Queensland Police Service

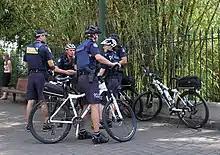
Officers patrolling on bicycles

Between 1991 and 2013 there were eight geographic regions (Far Northern, Northern, Central, North Coast, Metropolitan North, Metropolitan South, Southern, and South Eastern), three commands (State Crime Operations, Operations Support, and Ethical Standards), and four divisions (Human Resources, Finance, Administration, and Information Management).